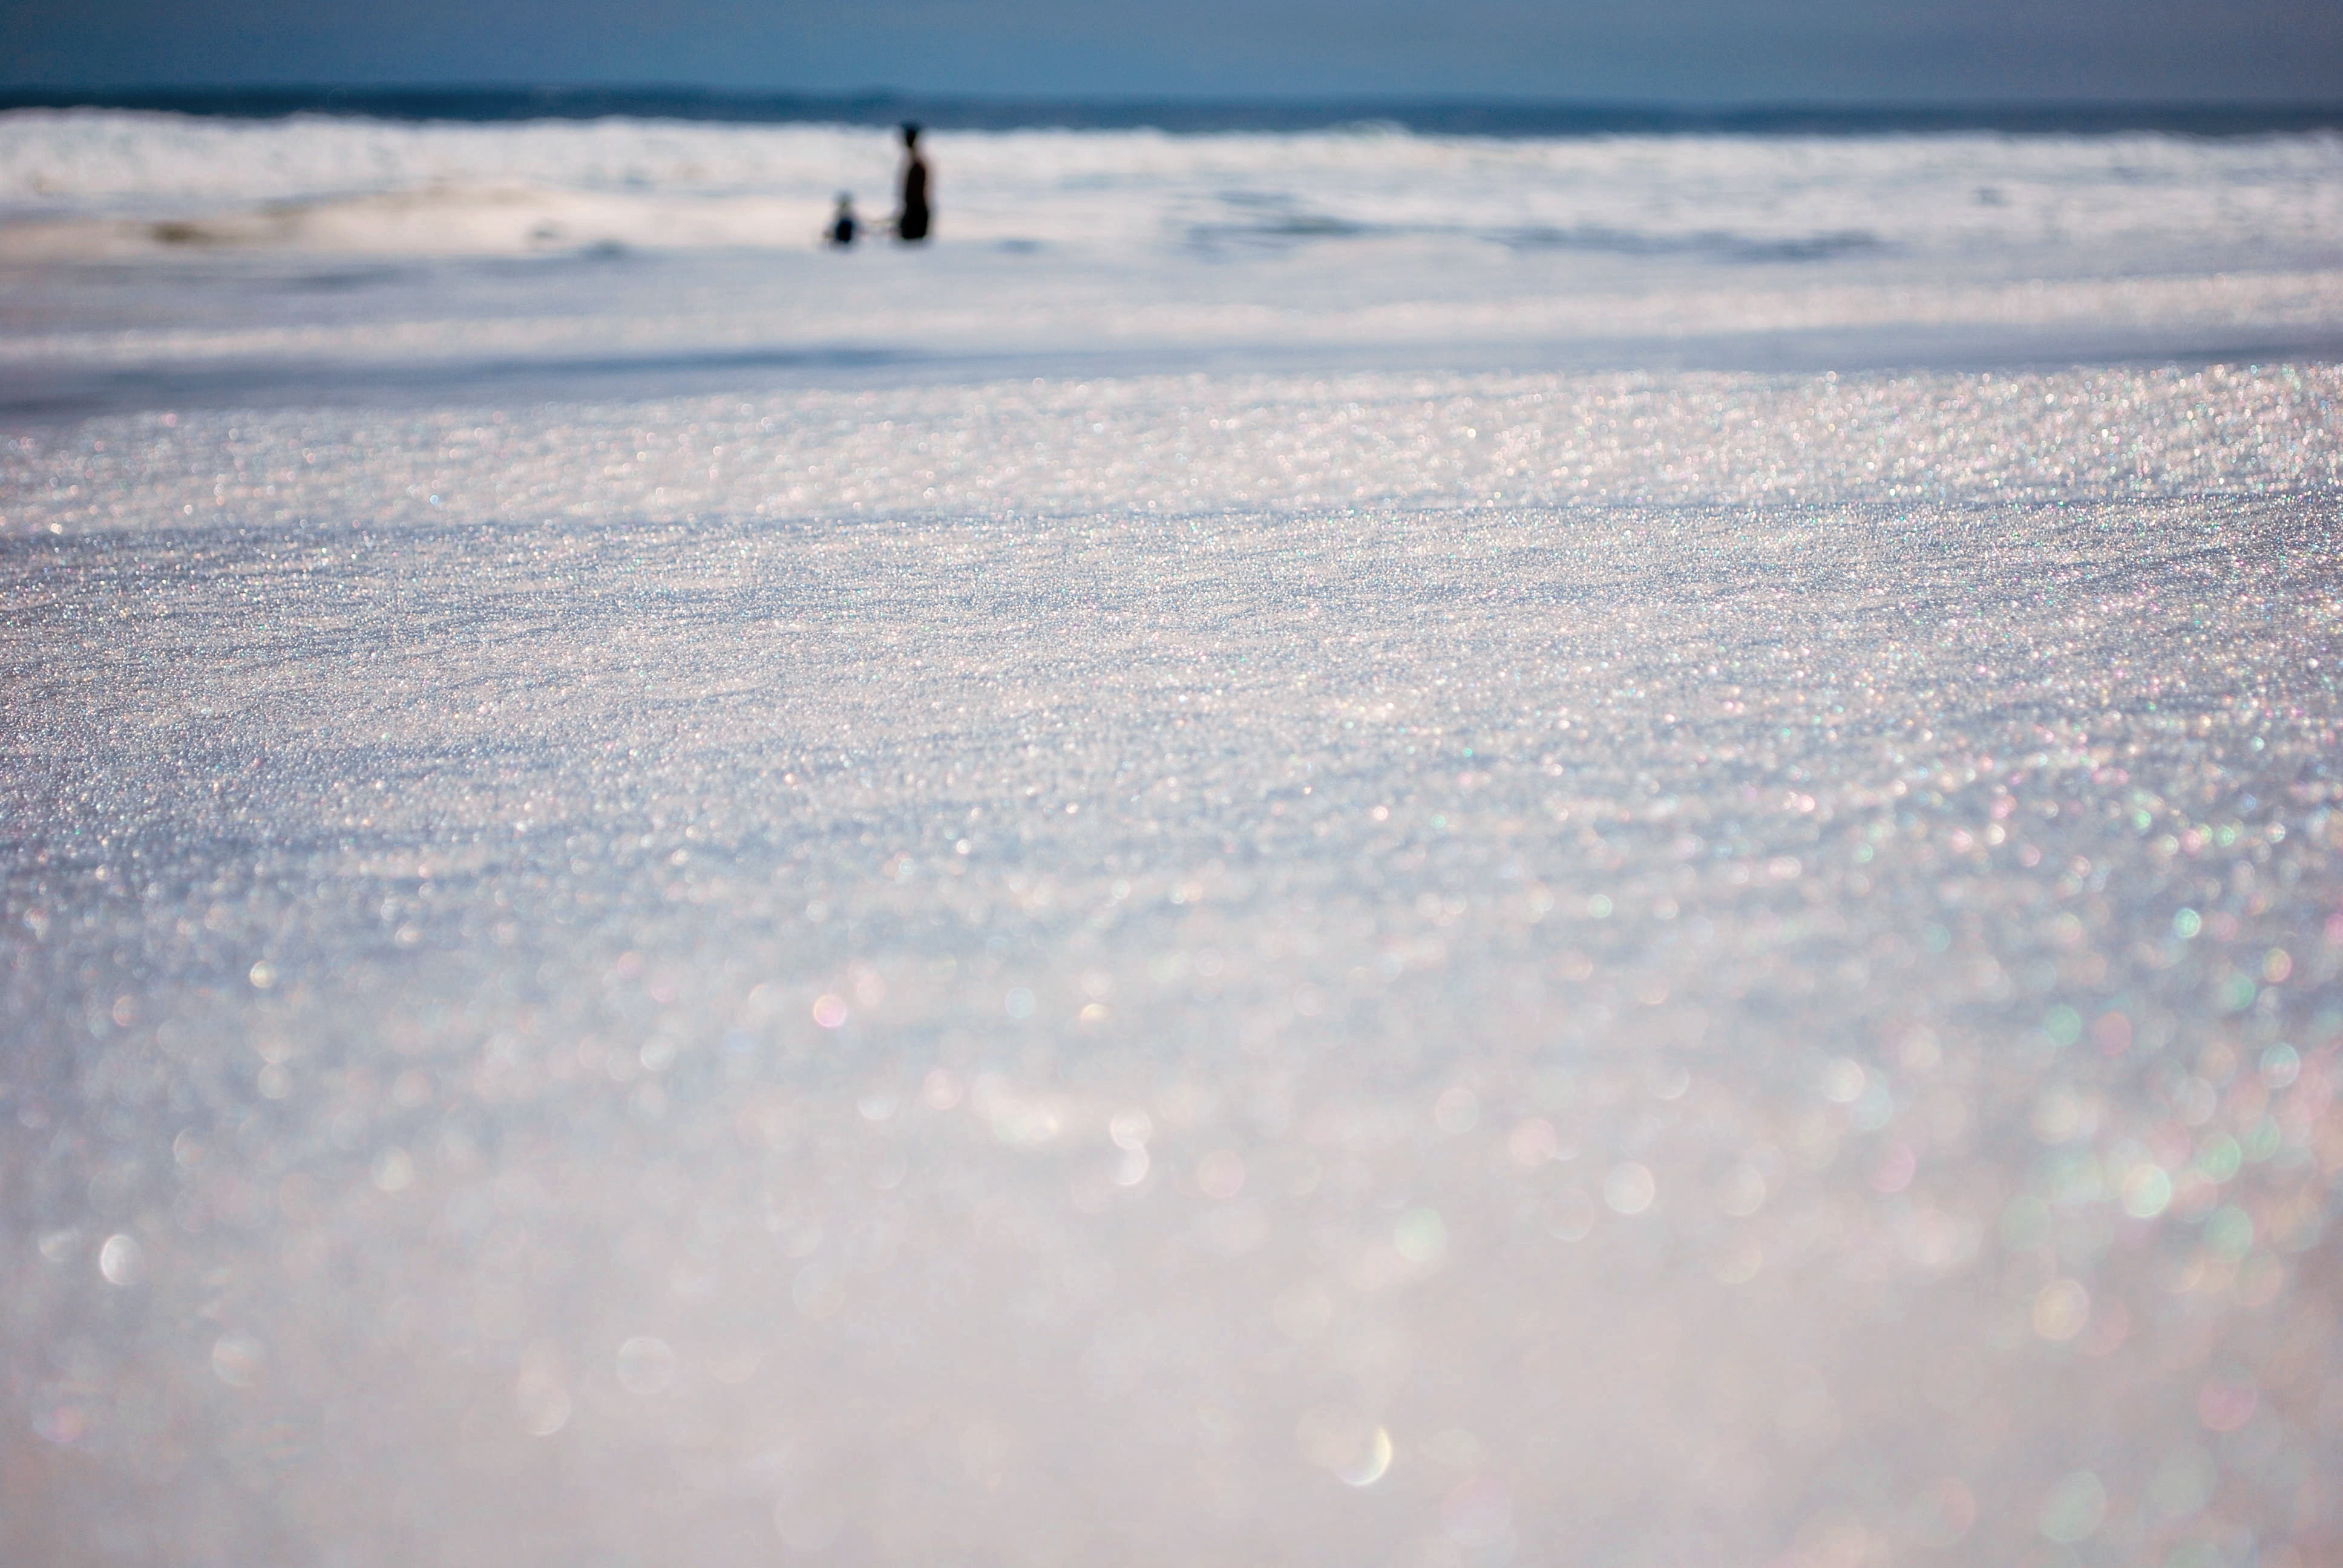
beach, sea, coast, water, sand, ocean, horizon, snow, winter, cloud, sky, sunlight, morning, shore, wave, ice, reflection, weather, blue, freezing, atmospheric phenomenon, atmosphere of earth, wind wave